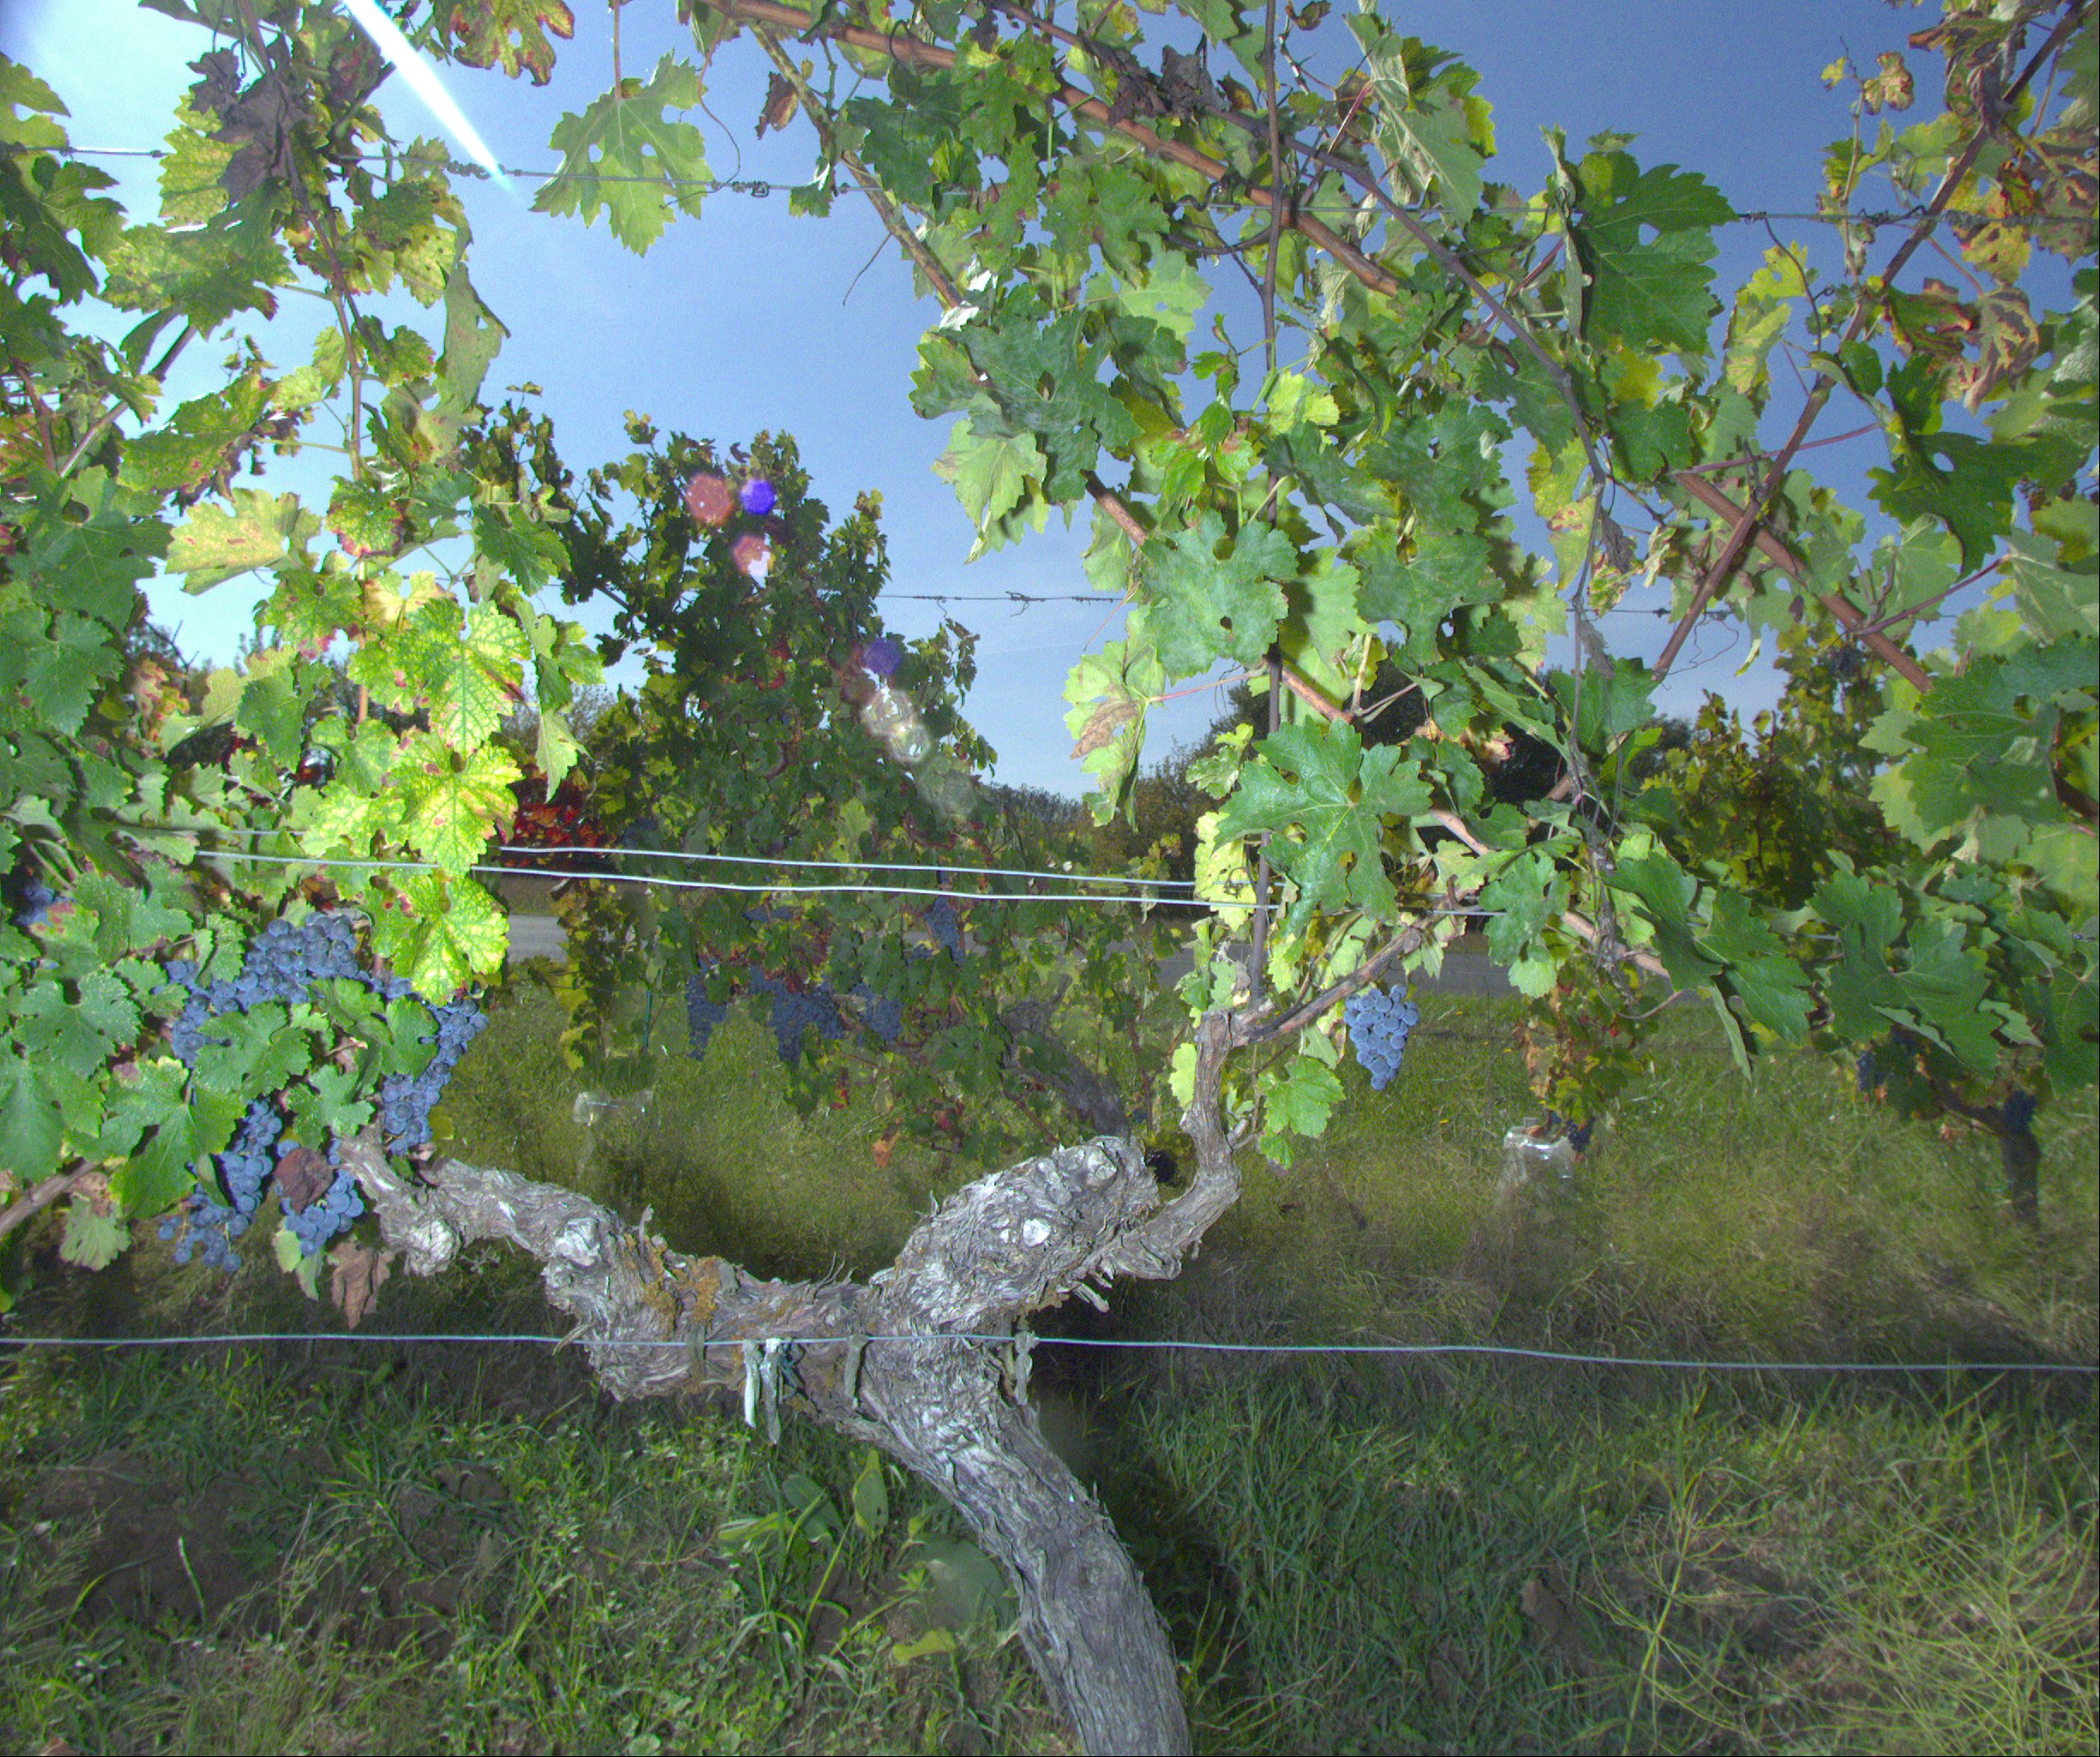
Grape variety: cabernet-sauvignon
Disease: esca